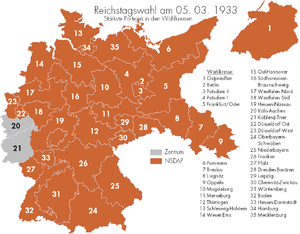
Les neuvièmes élections fédérales allemandes de la république de Weimar ont lieu le 5 mars 1933. Elles sont la dernière consultation électorale libre en Allemagne avant la Seconde Guerre mondiale. En raison du succès du Parti national-socialiste des travailleurs allemands, son dirigeant et chancelier de l'Allemagne, Adolf Hitler, est alors en mesure de recourir à l'Acte générateur, qui lui donne des pouvoirs équivalents à ceux d'un dictateur.